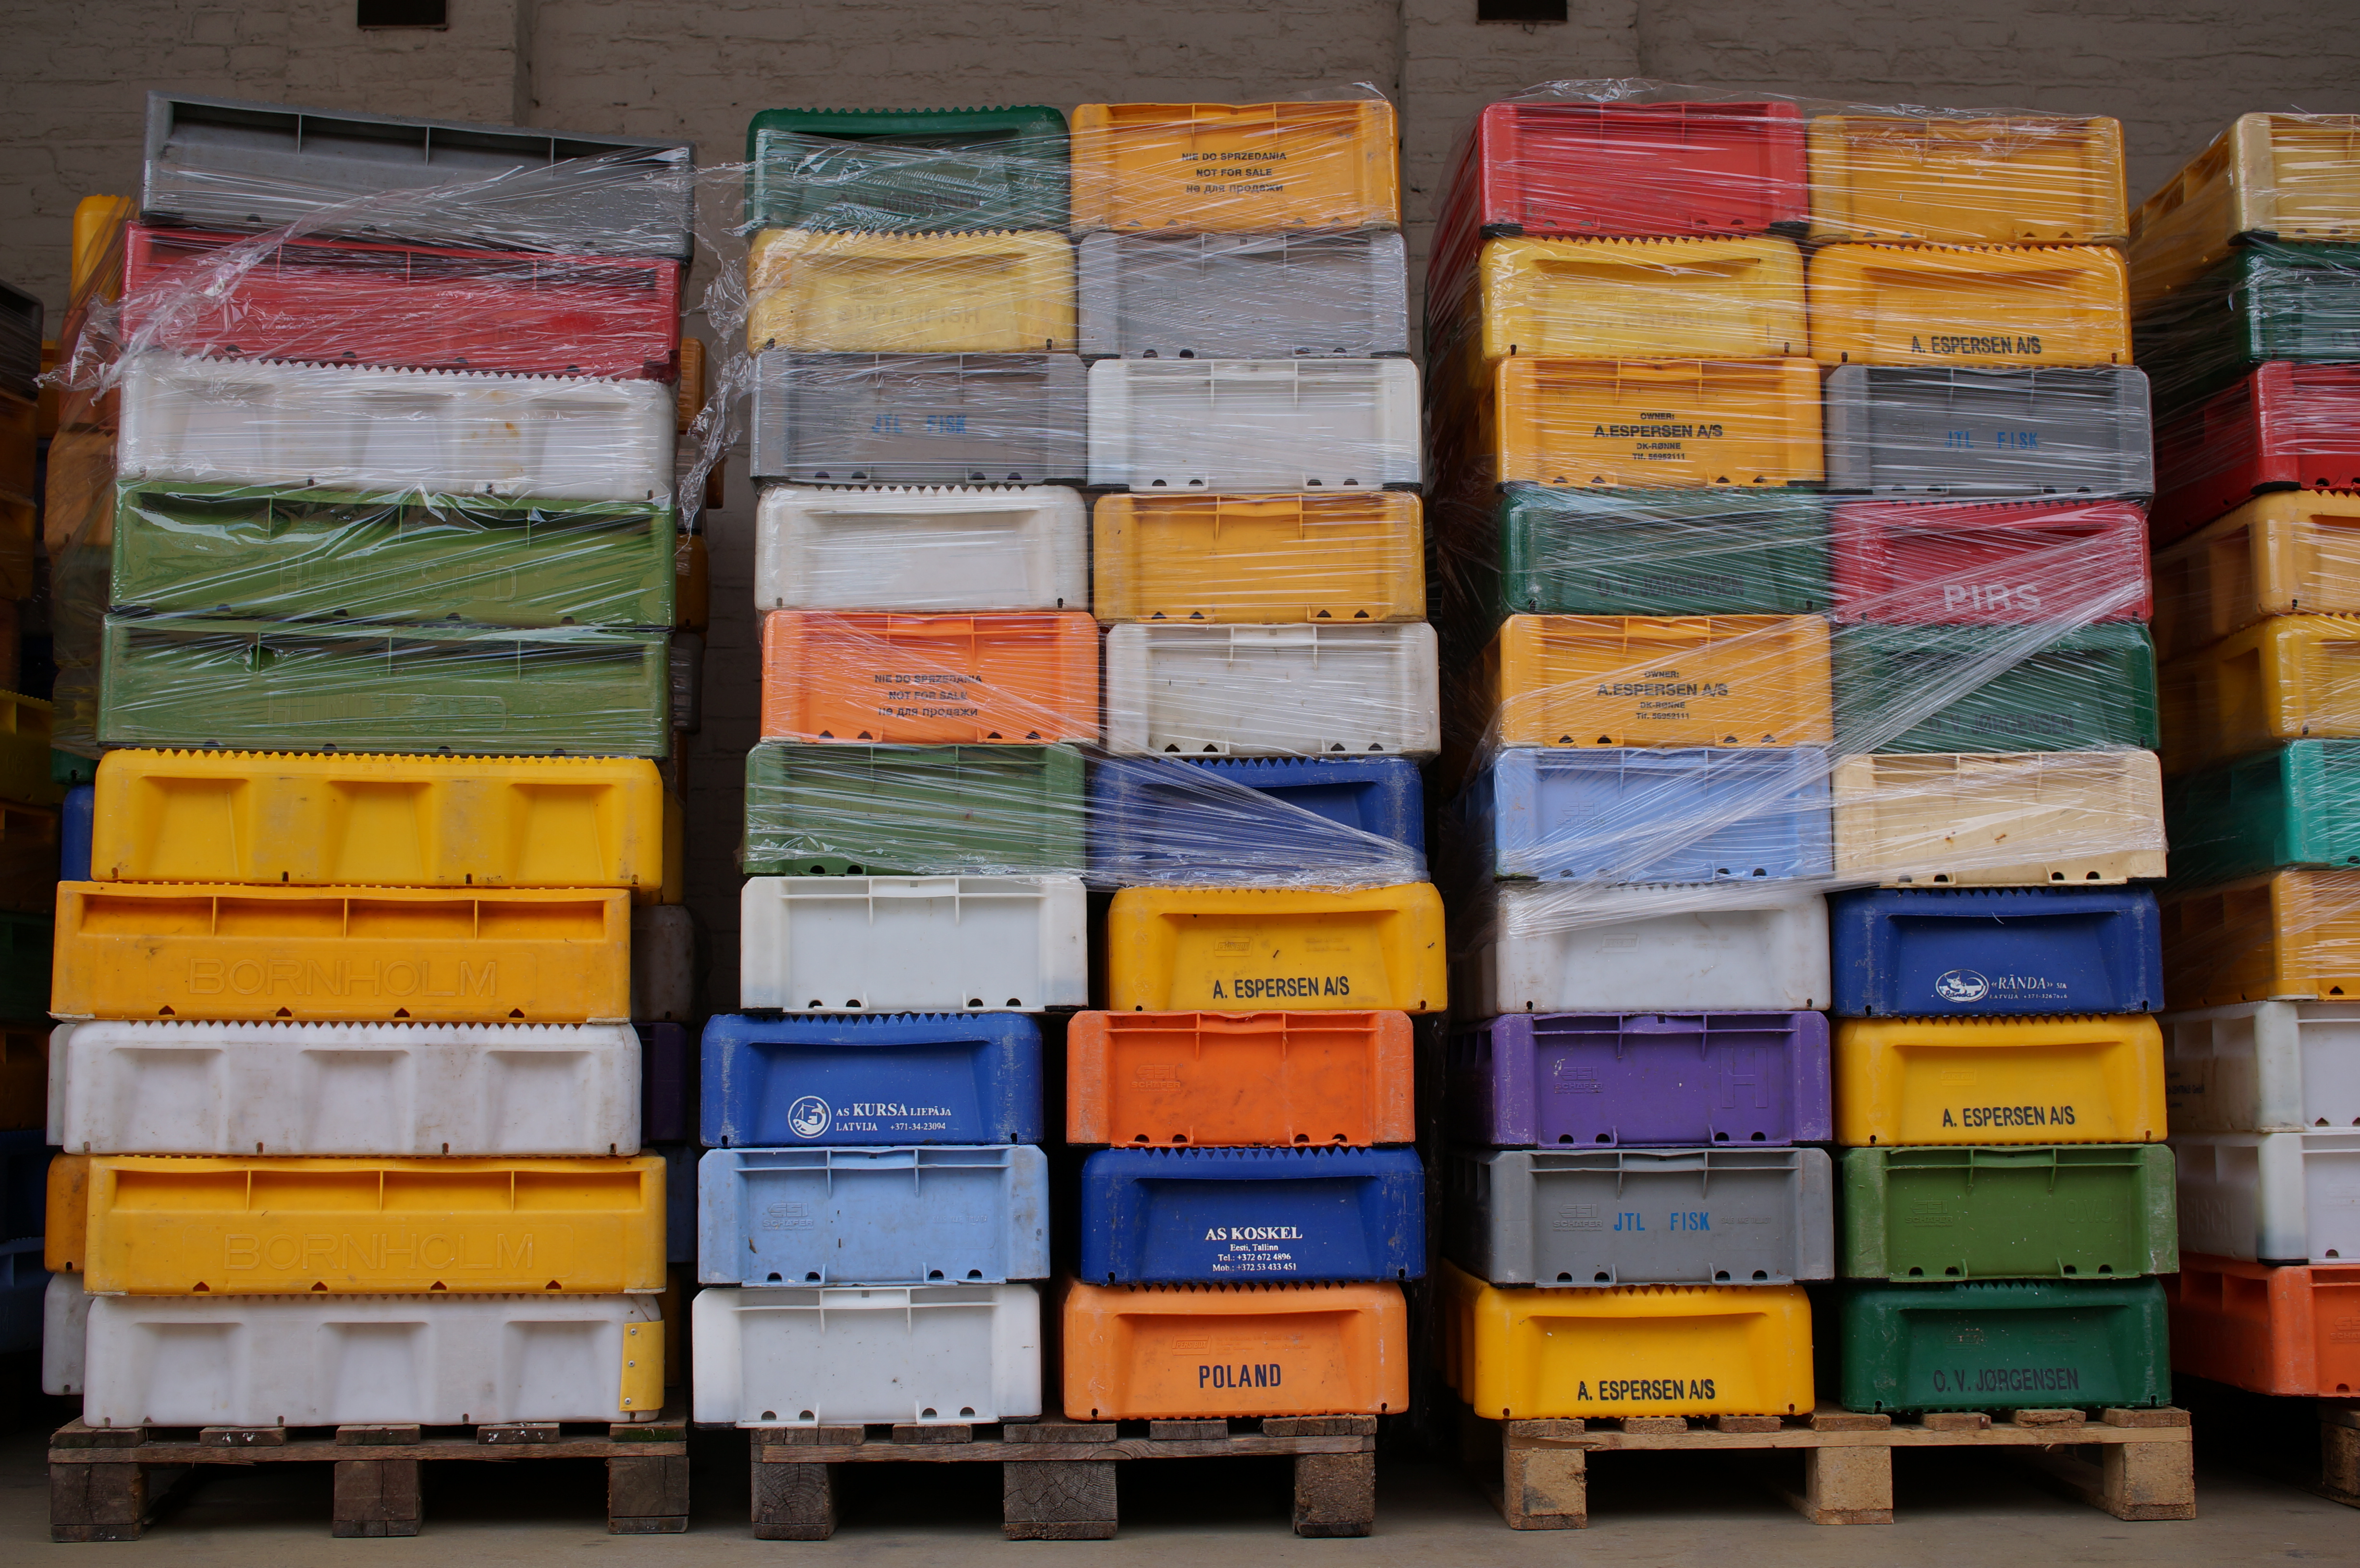
wood, color, material, painting, 2015, art, germany, deutschland, sony, sigma, nex, nex6, lenstagged, steffenzahn, 30mm, sigma30mm28exdn, sigma30mmf28, sigma30mmf28dn, sigma30mm, rgen, sasnitz